University of Santo Tomas Faculty of Medicine and Surgery

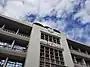
Facade of the San Martin de Porres Building

The San Martin de Porres building was erected in 1952, named after Saint Martin de Porres, the building houses the Faculty of Medicine and Surgery, the College of Rehabilitation Sciences, and the College of Nursing. Designed by Architects Manuel Francisco and Julio Victor Rocha, the building follows a Bauhaus style, and houses the largest auditorium in the University.